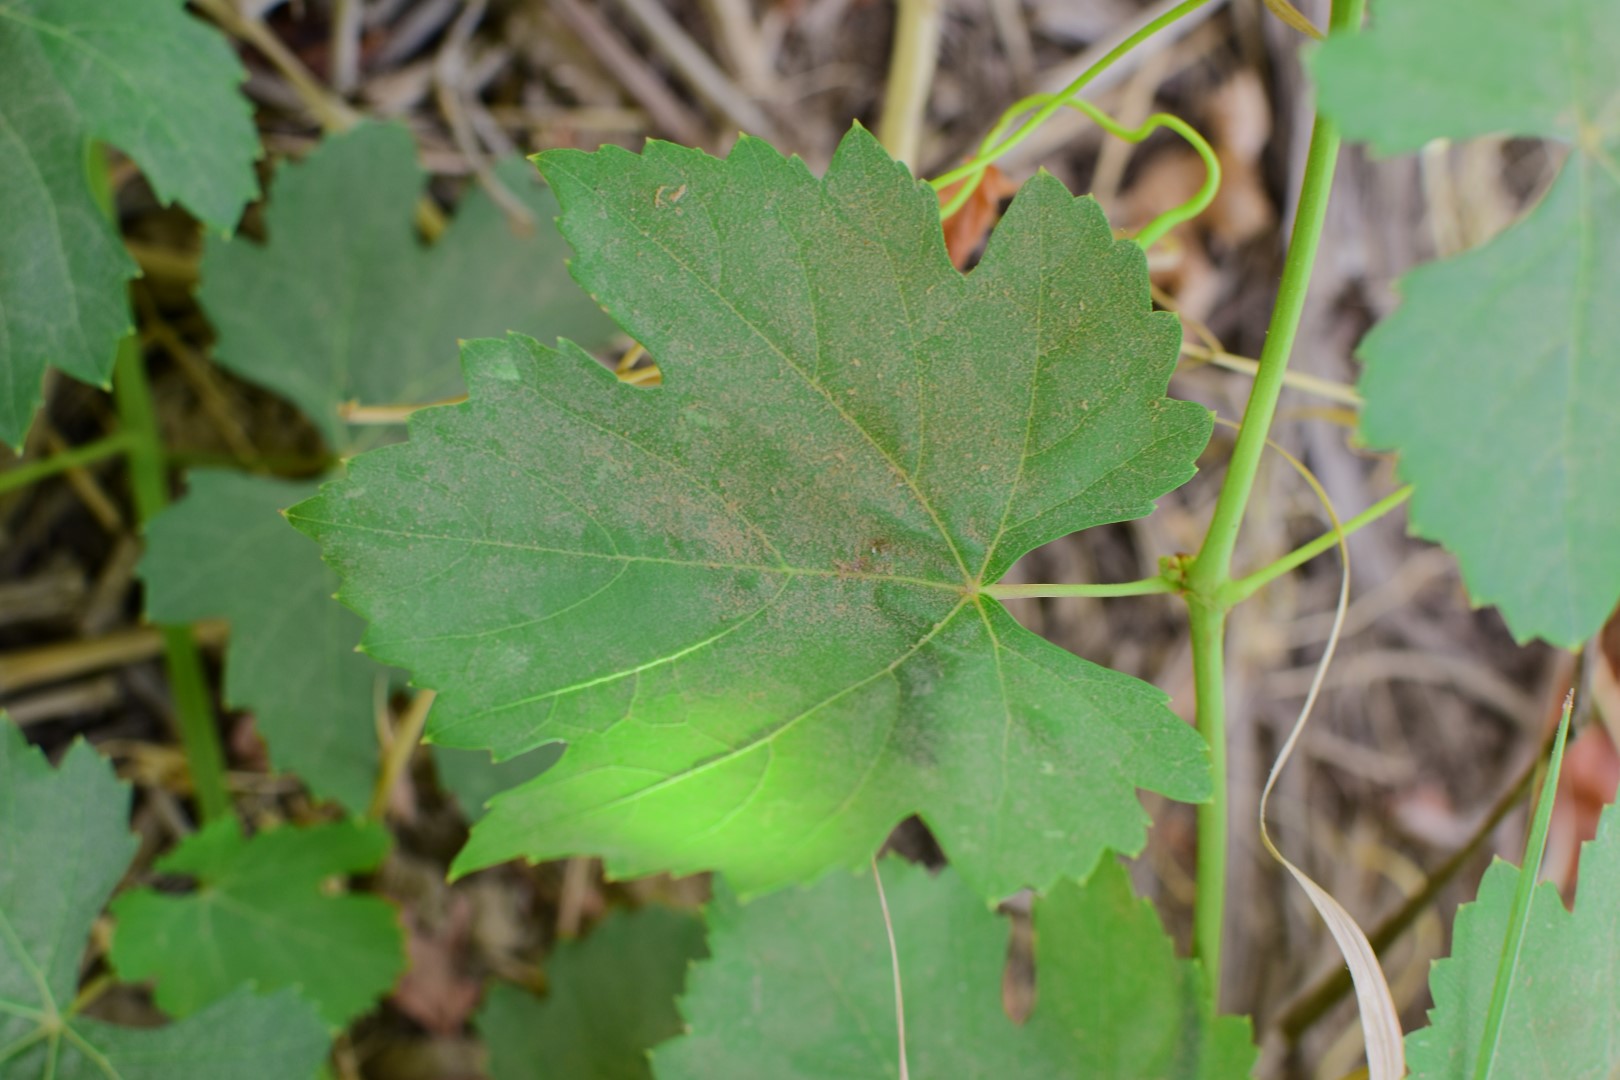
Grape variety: Thompson Seedless